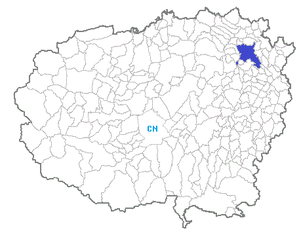
Alba est une ville d'environ 31 300 habitants, située dans la province de Coni dans le Piémont en Italie.